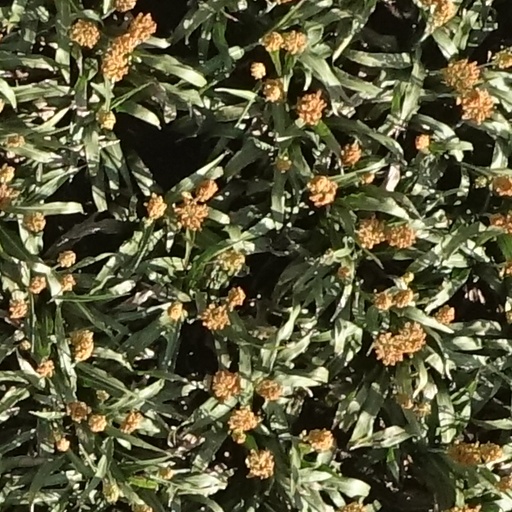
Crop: sorghum